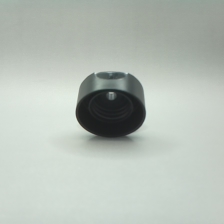
Color: black
Cap type: flip-top cap